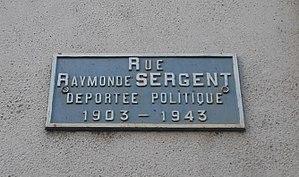
Plaque de rue en l'honneur de Raymonde Sergent
Saint-Martin-le-Beau est une commune française située dans le département d'Indre-et-Loire en région Centre-Val de Loire.